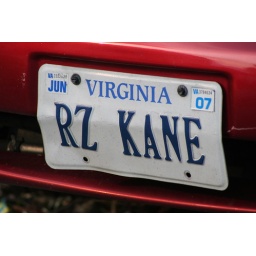
Spotted on my street in Newport News, Virginia (The oldest son at this home is named Kane).